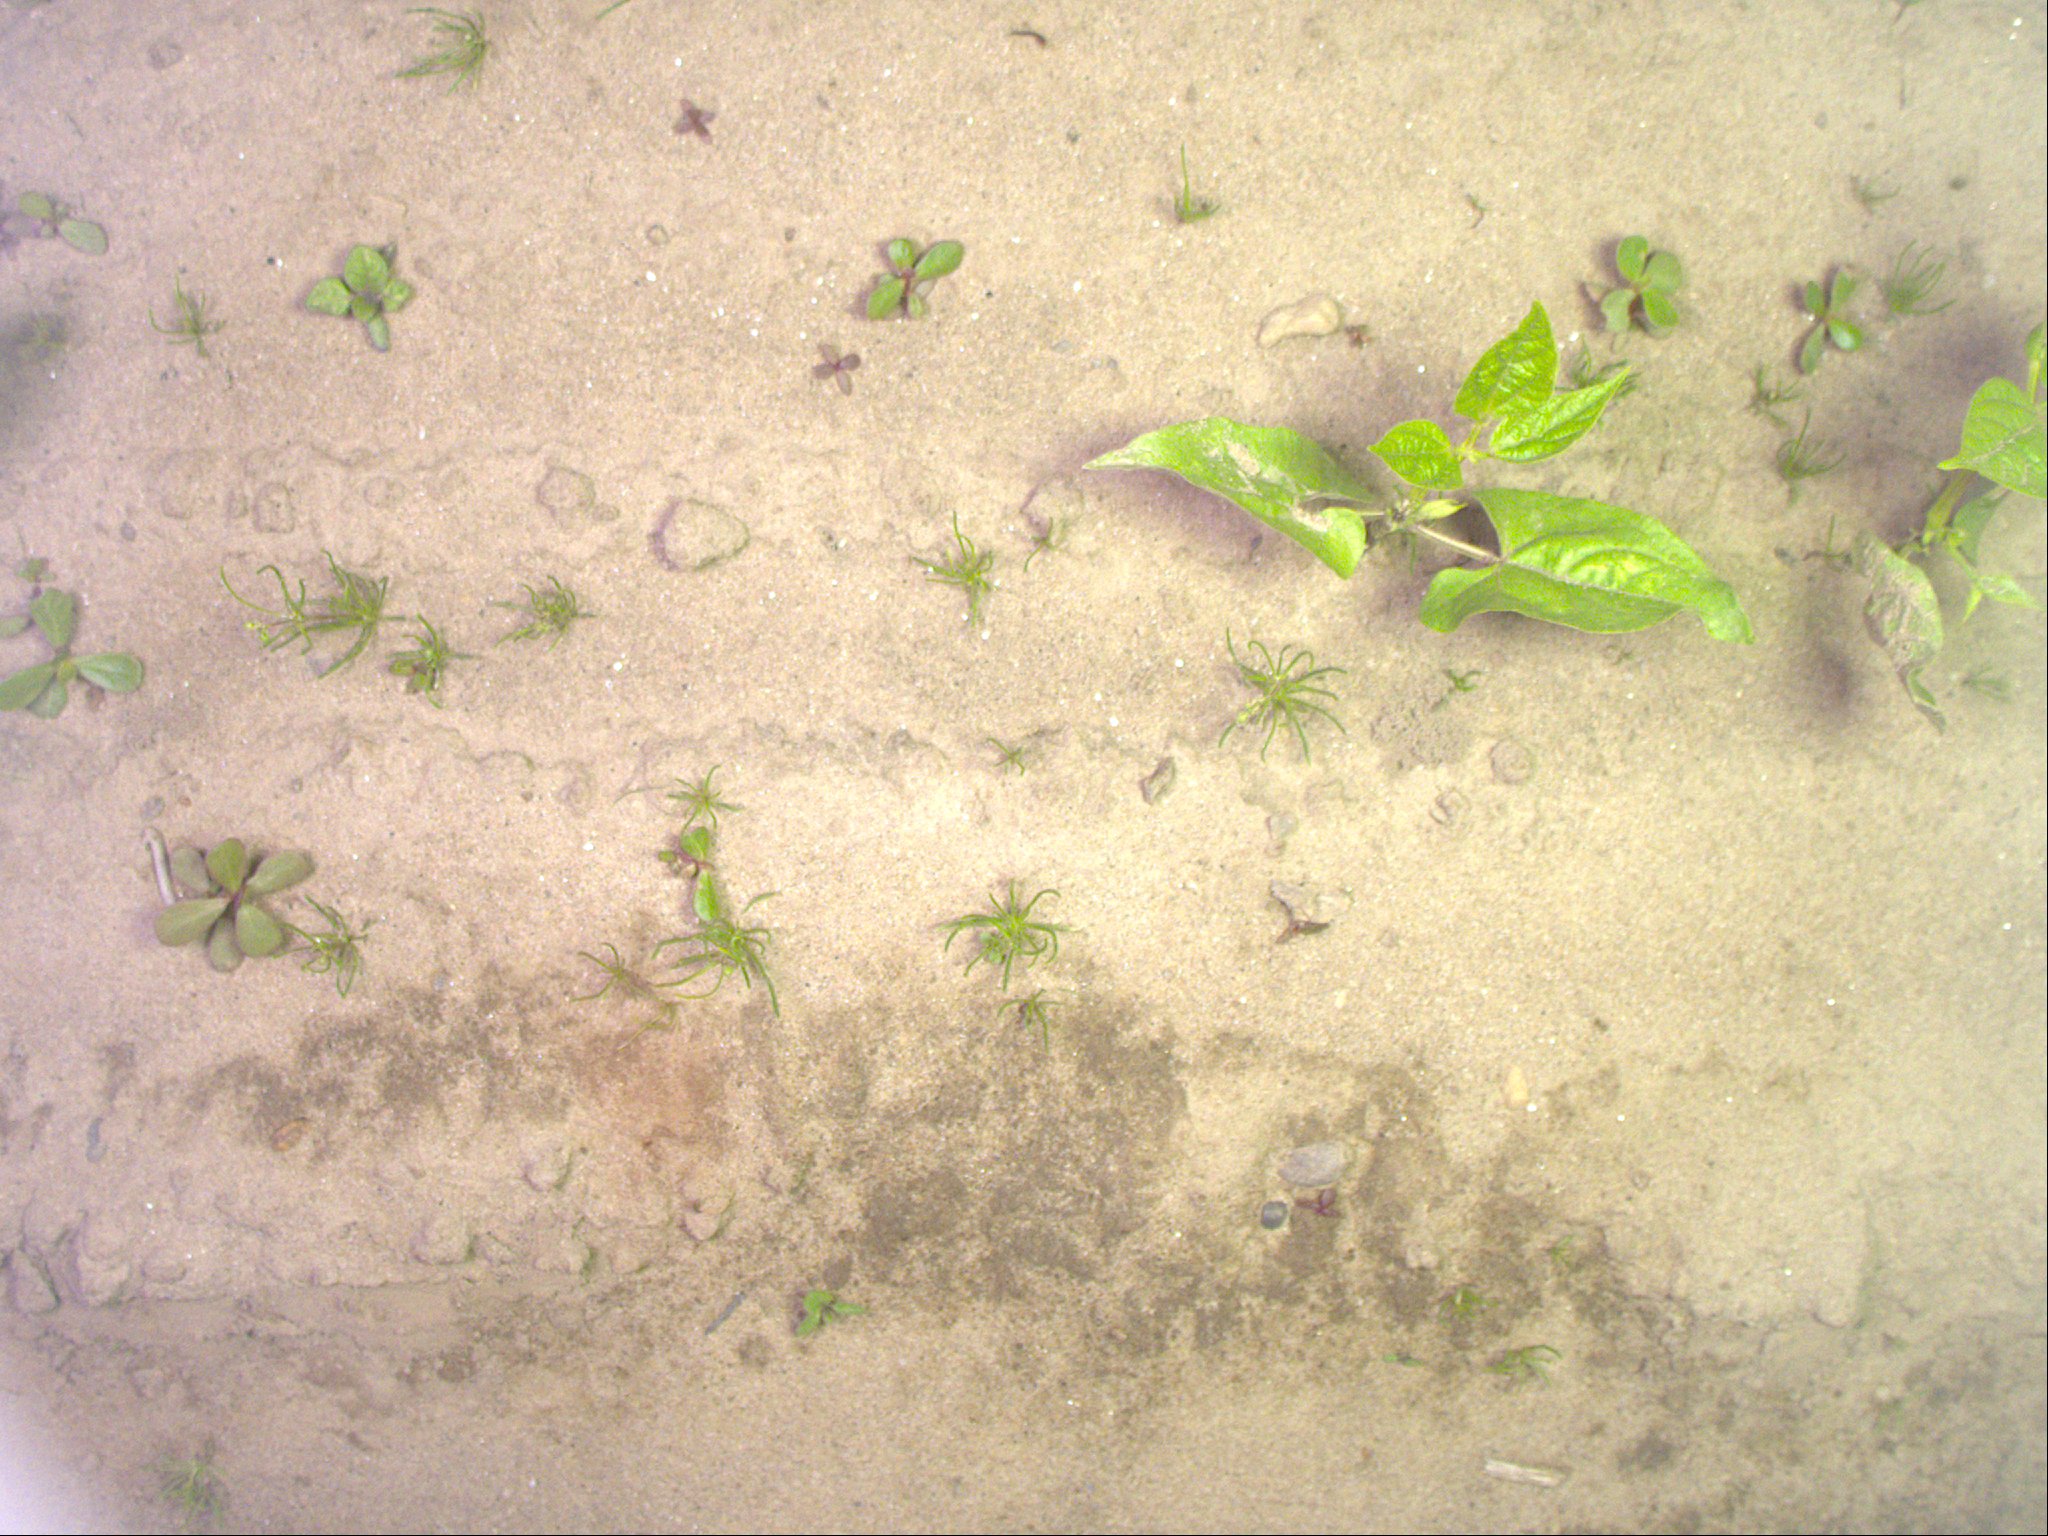
Crop: bean
Objects: bean, stem_bean, bean, stem_bean